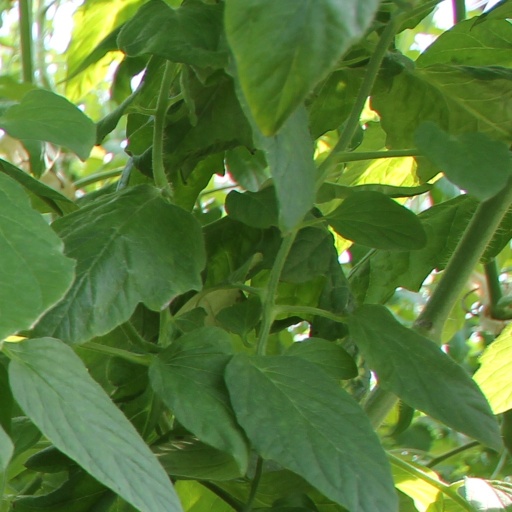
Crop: tomato